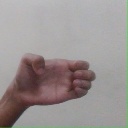
अक्षर: ख